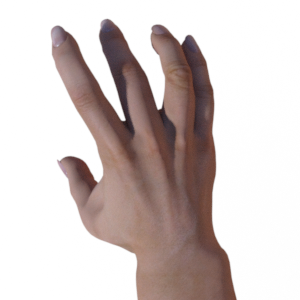
Label: paper